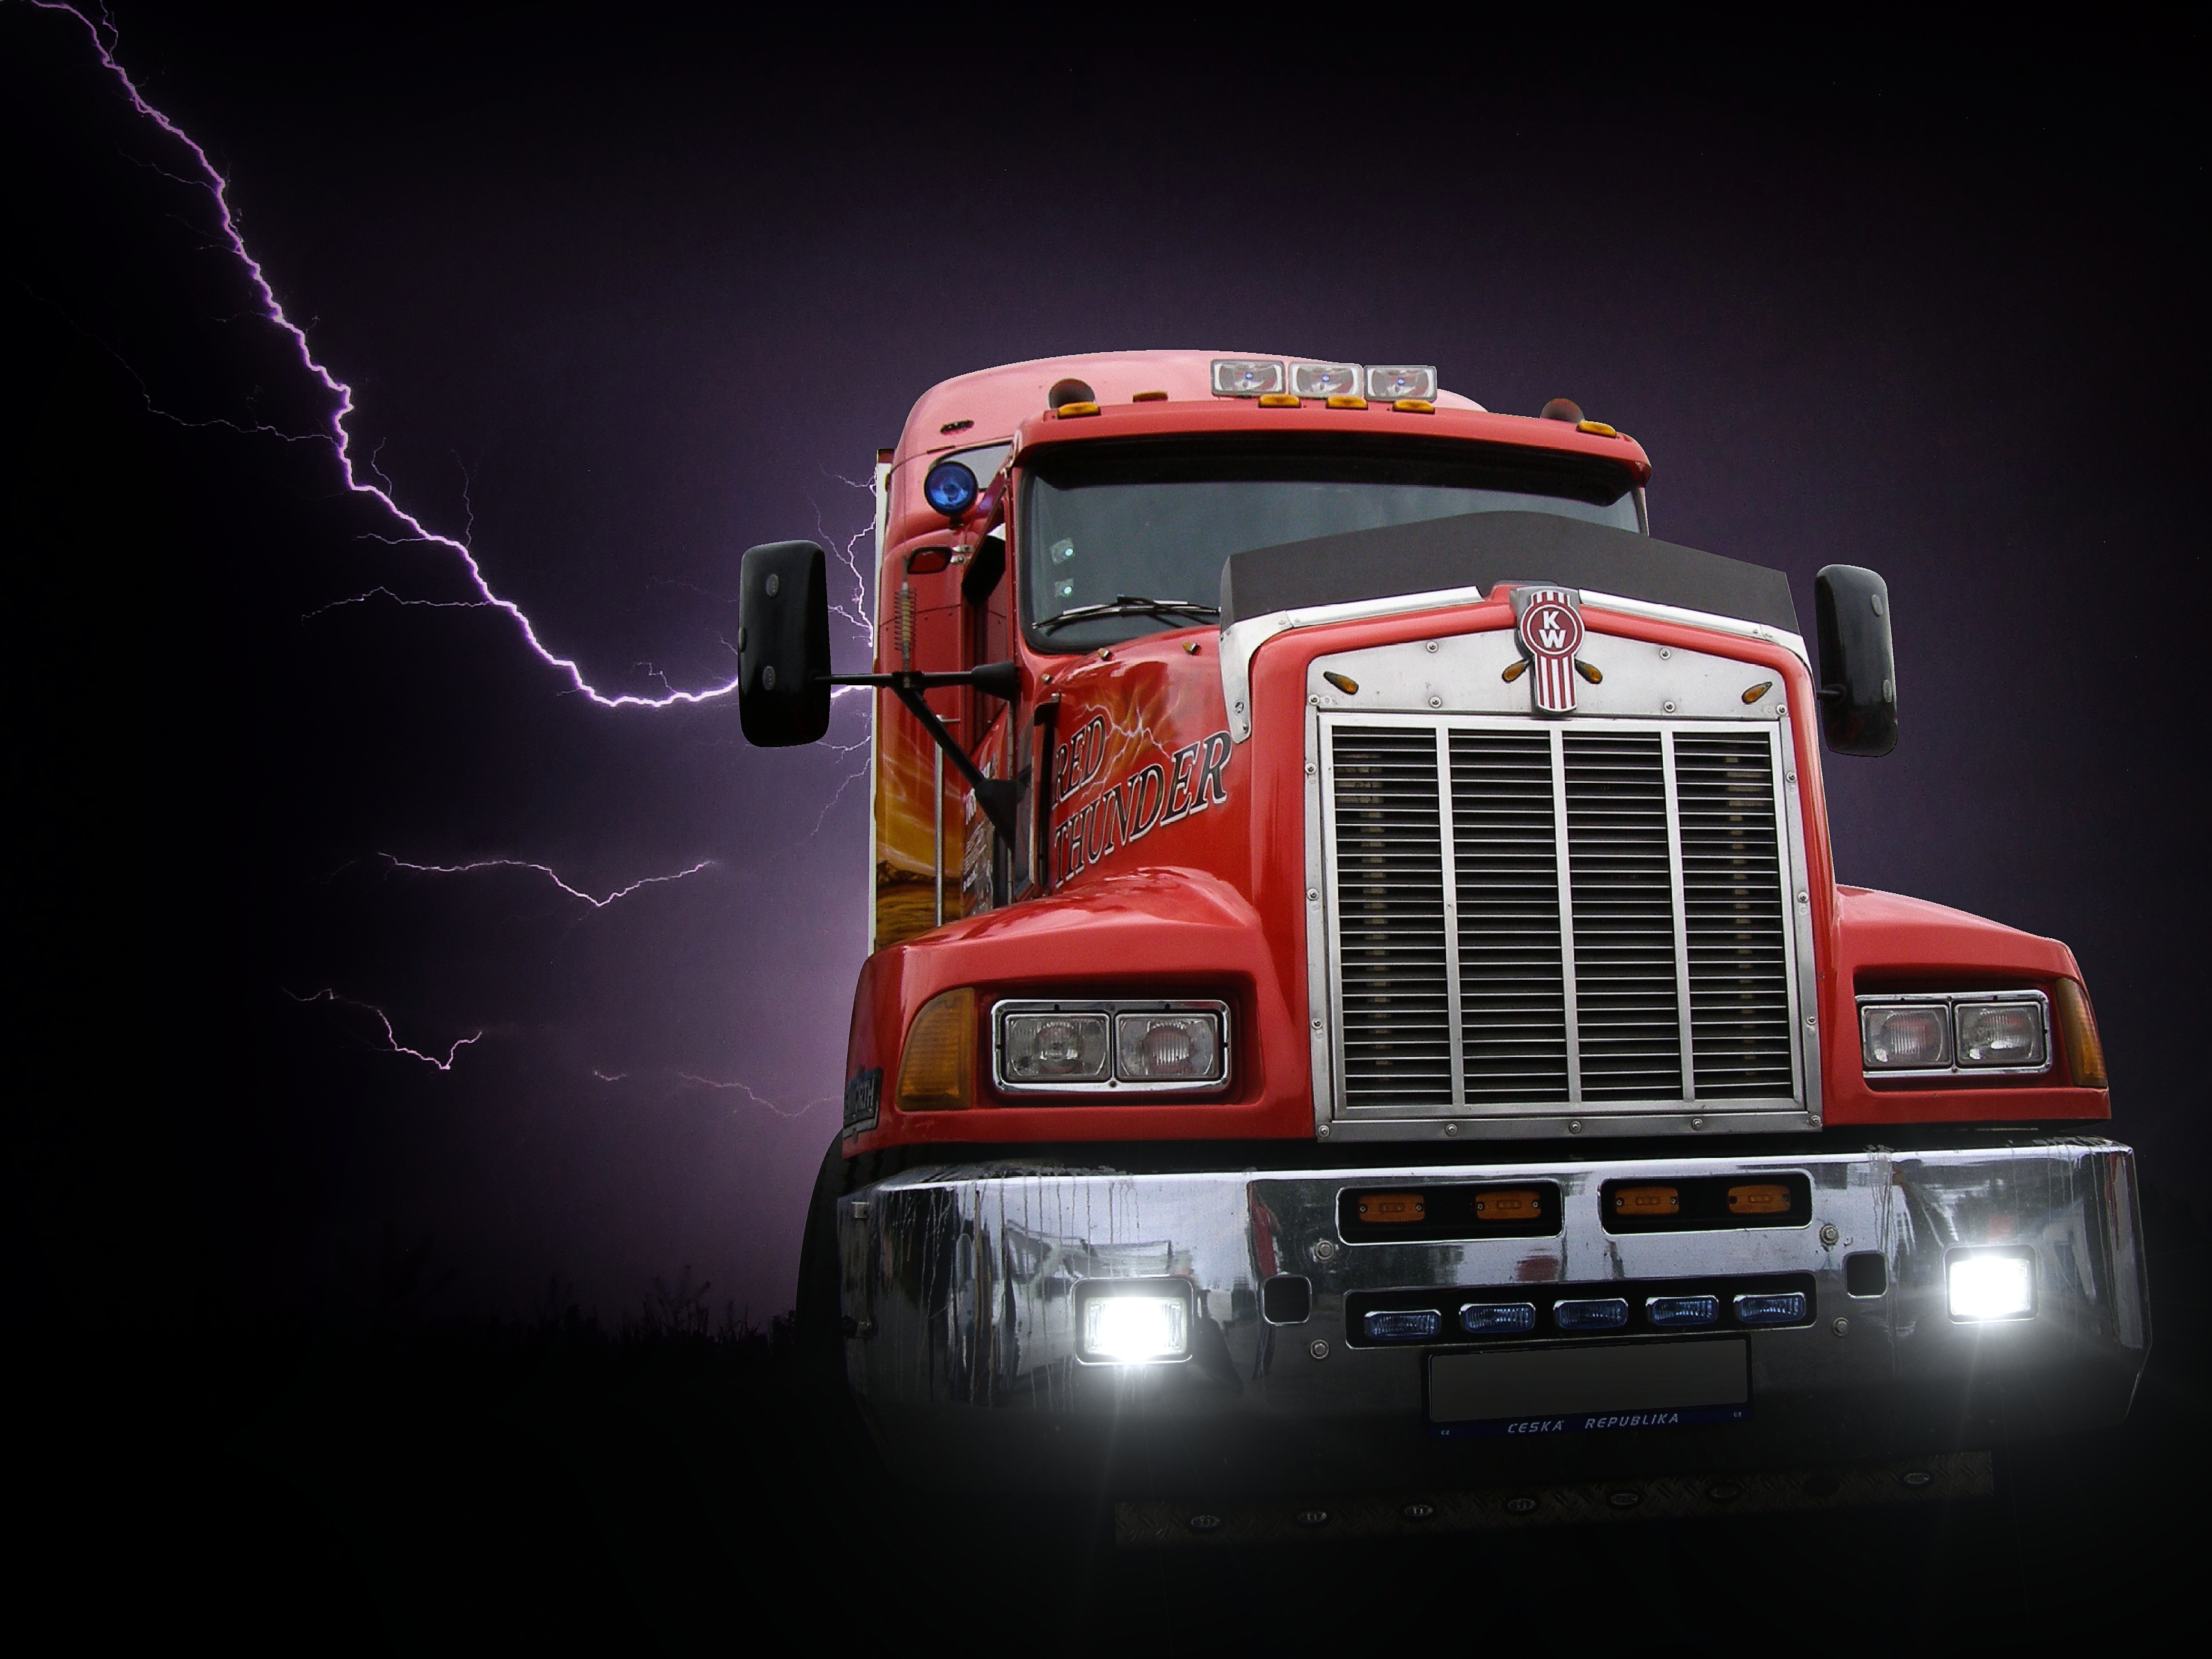
car, night, dark, transport, truck, red, vehicle, storm, flash, background, cargo, wallpaper, collage, poster, transformer, land vehicle, automotive design